Carrefour de l'Horloge

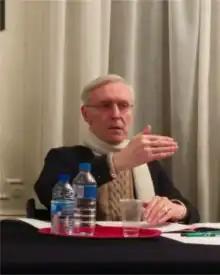
Henry de Lesquen, current president of the club and provocative blogger, is one of the main promoters of the concept of "remigration" in France.

The Club's strategy of entryism began to show some success in the 1980s: Le Gallou entered the UDF in the early 1980s while many other lead members, such as Mégret (from 1975 to 1982), De Lesquen (1977–85), or Blot (1979–88), were already part of the RPR. As Le Gallou grew in importance, he developed and promoted the concept of "national preference", and served as a link between the Club and the far-right party Front National (FN), which he joined in 1985.